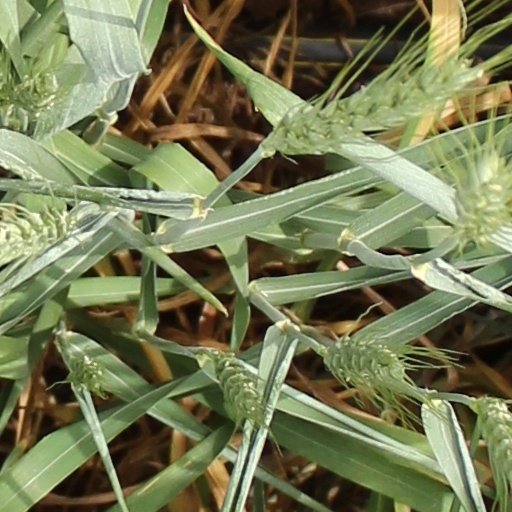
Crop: wheat